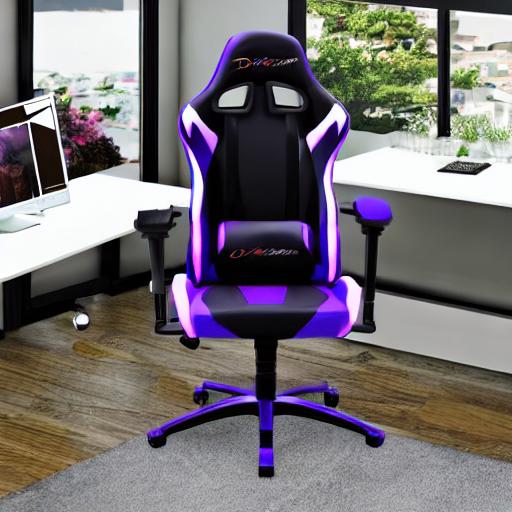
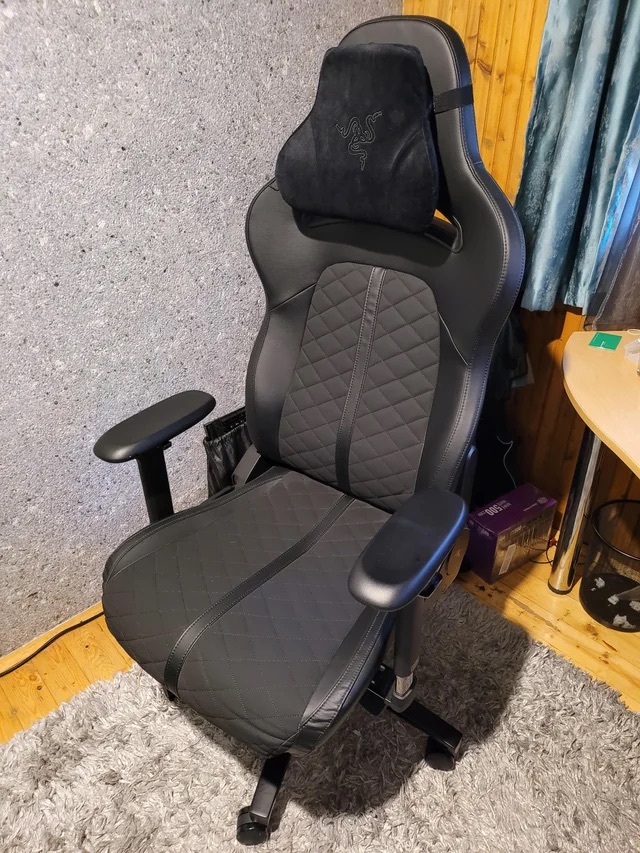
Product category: items_chair
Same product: no